Allisyn Snyder

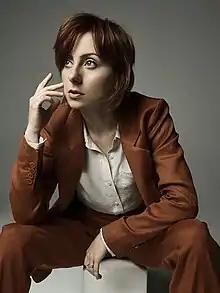
Snyder in 2021

Allisyn Ashley Snyder (née Arm; born April 25, 1996) is an American actress, writer, artist, and director. She is known on screen for her main role as Zora Lancaster on "Sonny with a Chance" and its spin-off "So Random!" as well as Heather Wilmore on NBC's "A.P. Bio". She is the co-owner of Watch The Footage Productions and has been producing since 2016.